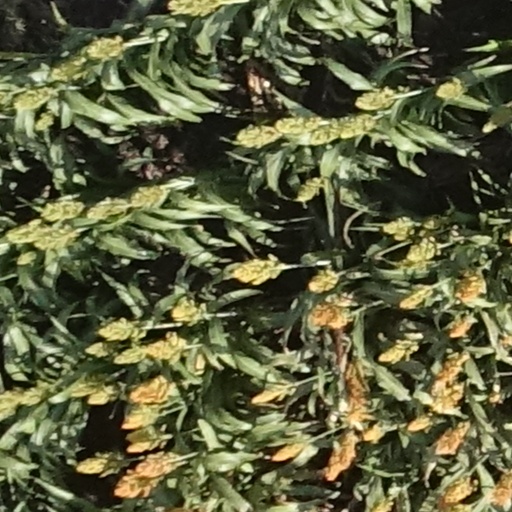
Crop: sorghum